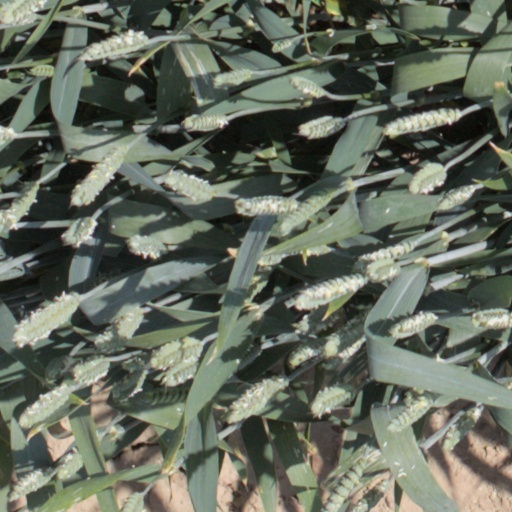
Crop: wheat